Conus patricius

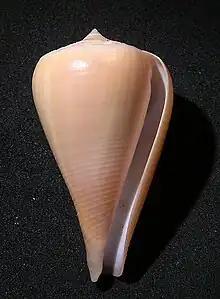
Apertural view of "Conus patricius".

Conus patricius, common name the patrician cone, is a species of sea snail, a marine gastropod mollusk in the family Conidae, the cone snails and their allies.